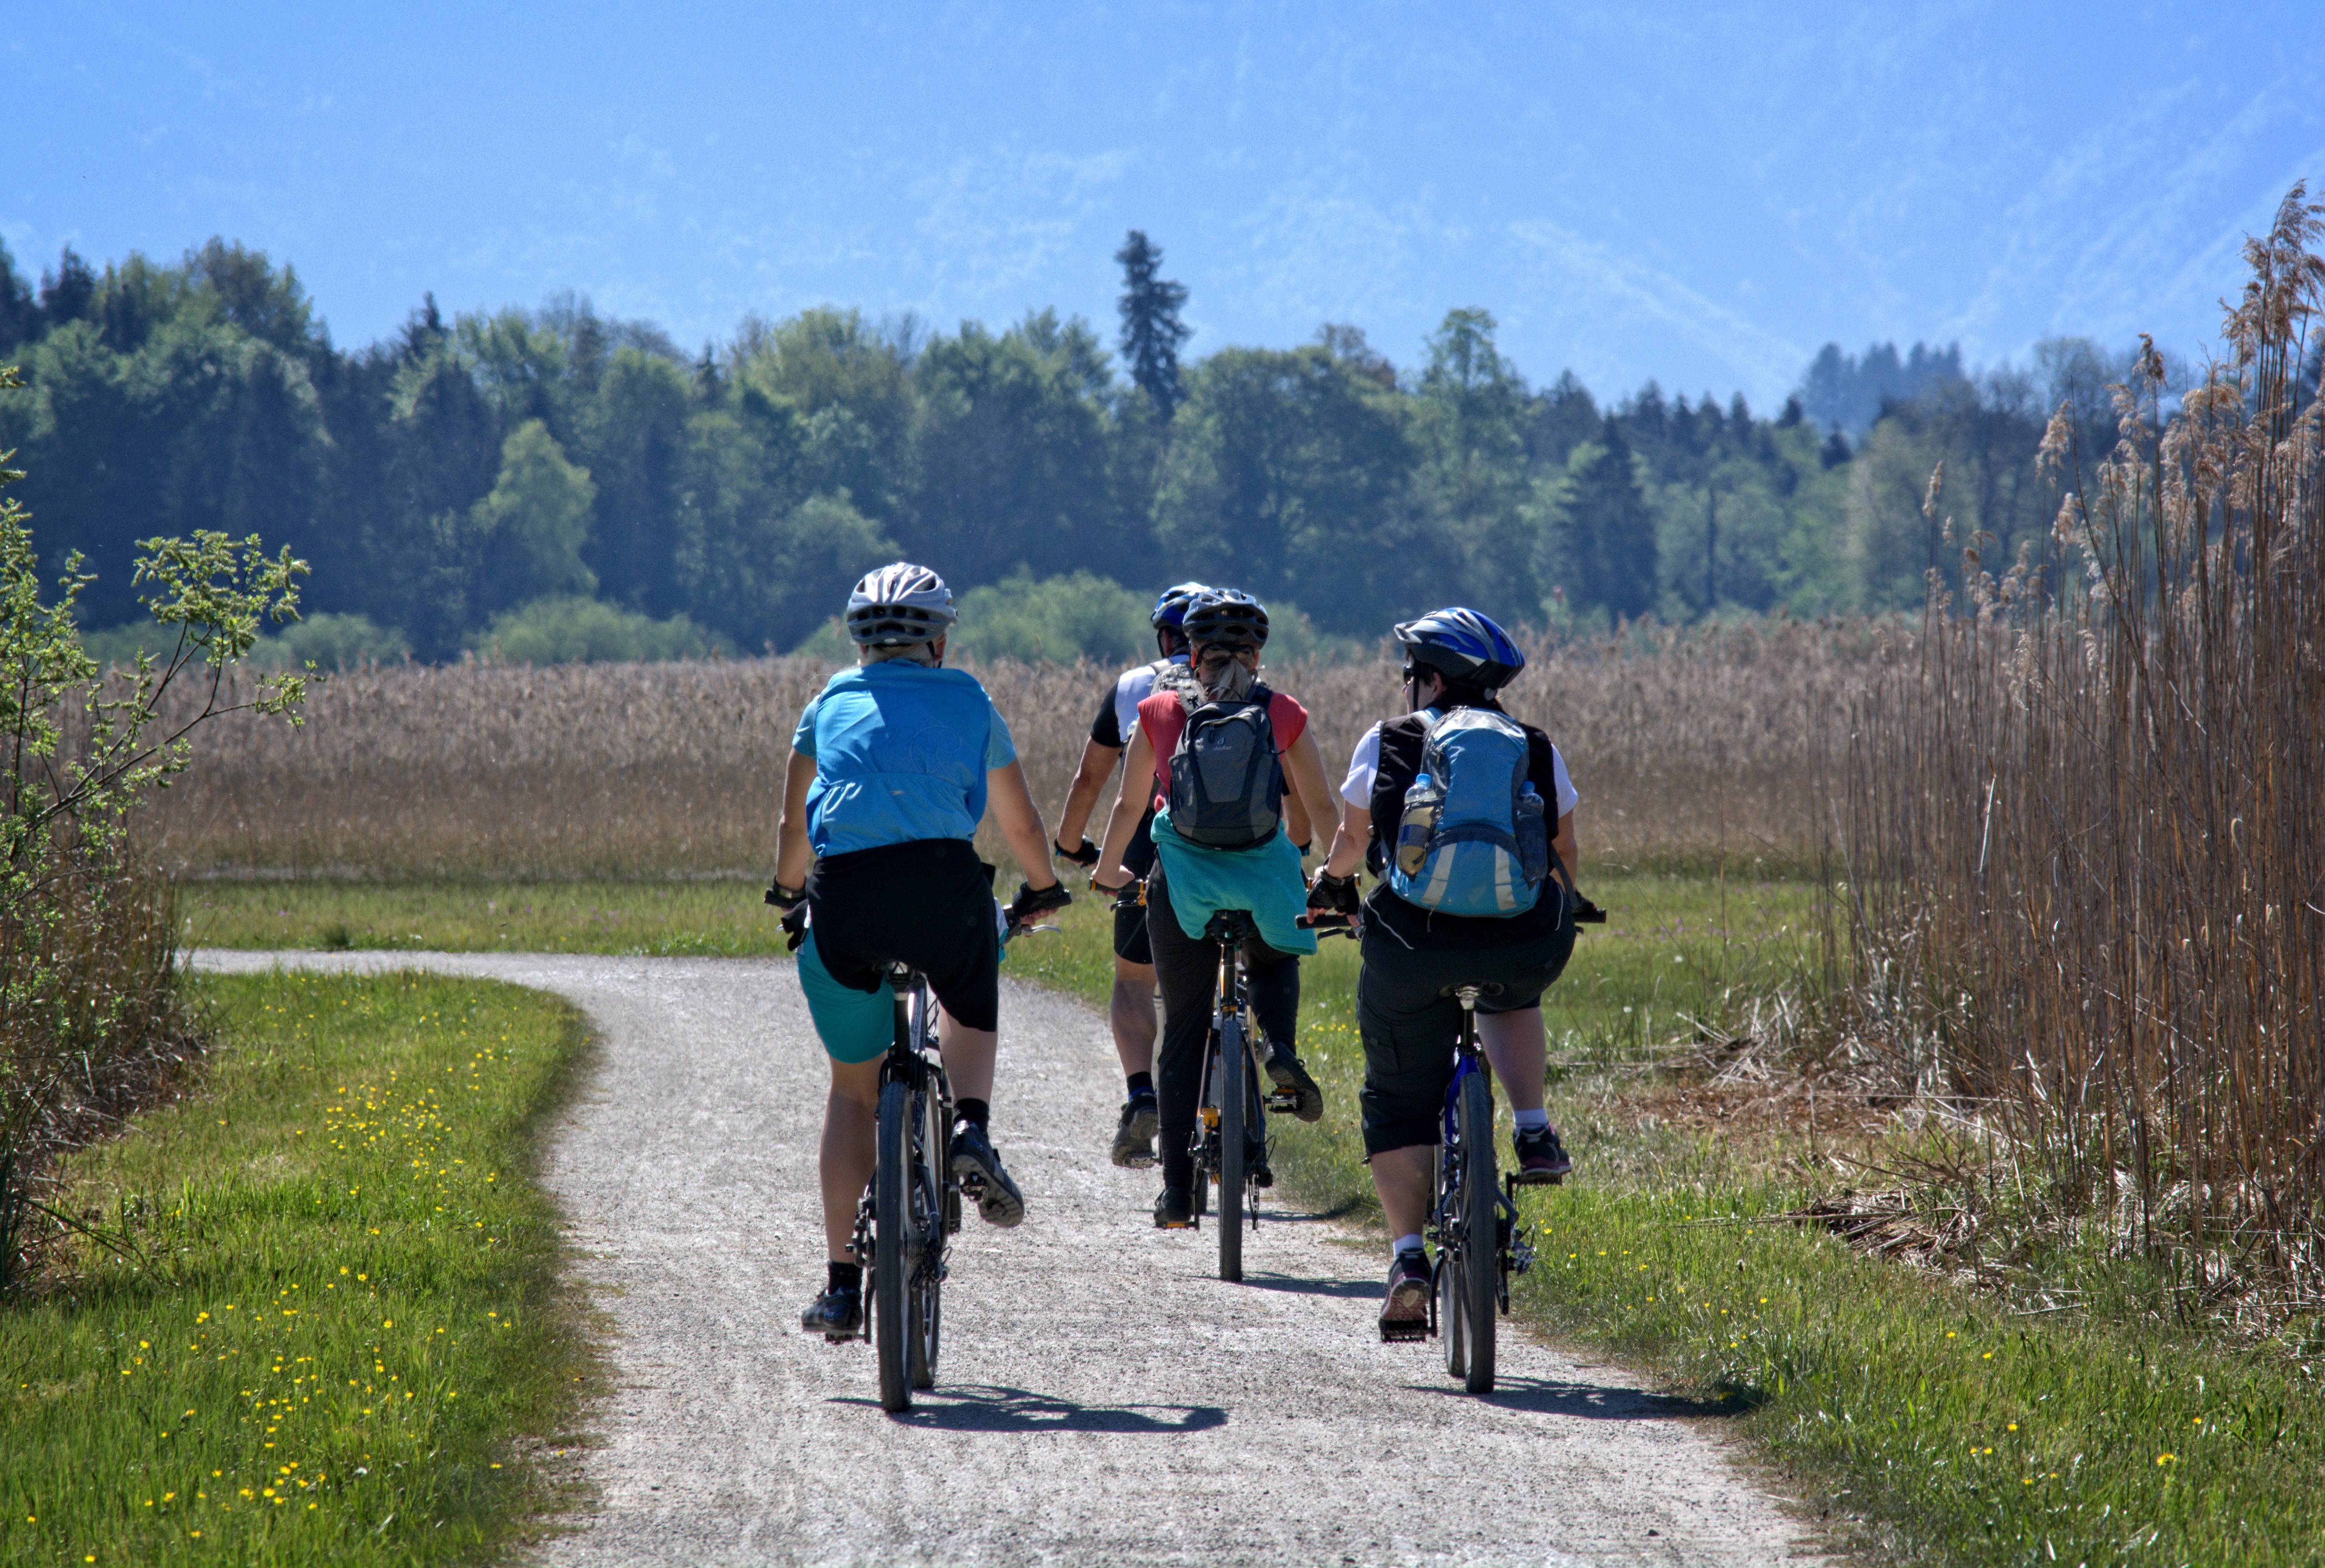
nature, walking, group, trail, sport, adventure, bicycle, vehicle, holiday, together, leisure, fitness, ridge, mountain bike, cycling, fun, sports, holidays, footwear, activities, cyclists, recovery, mountain biking, outdoor recreation, ultramarathon, duathlon